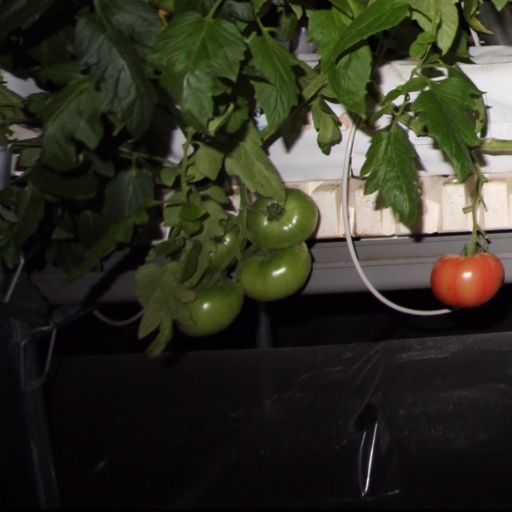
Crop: tomato